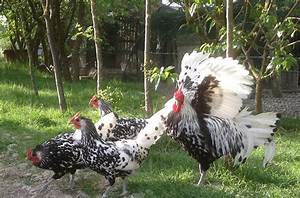
Label: gallina